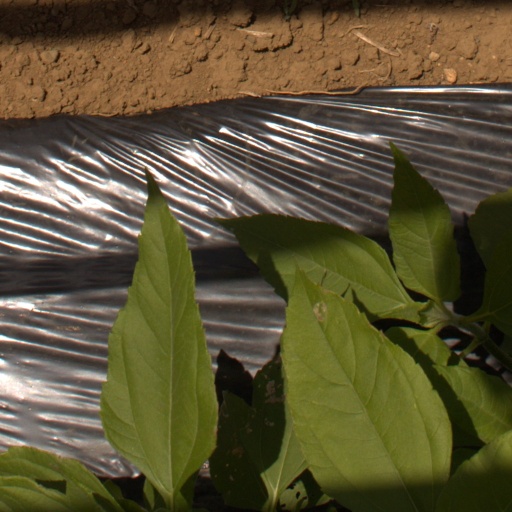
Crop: Jerusalem artichoke